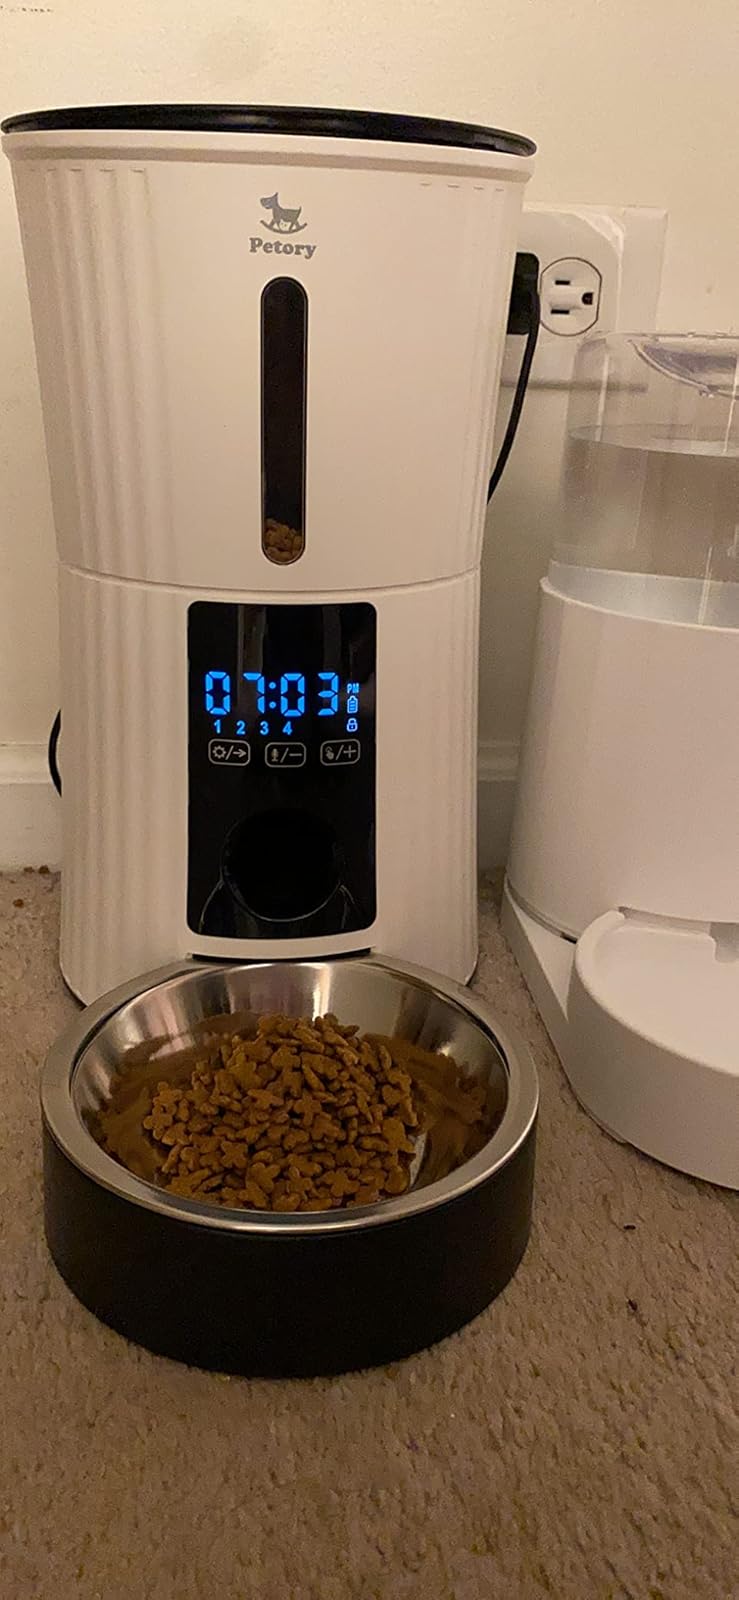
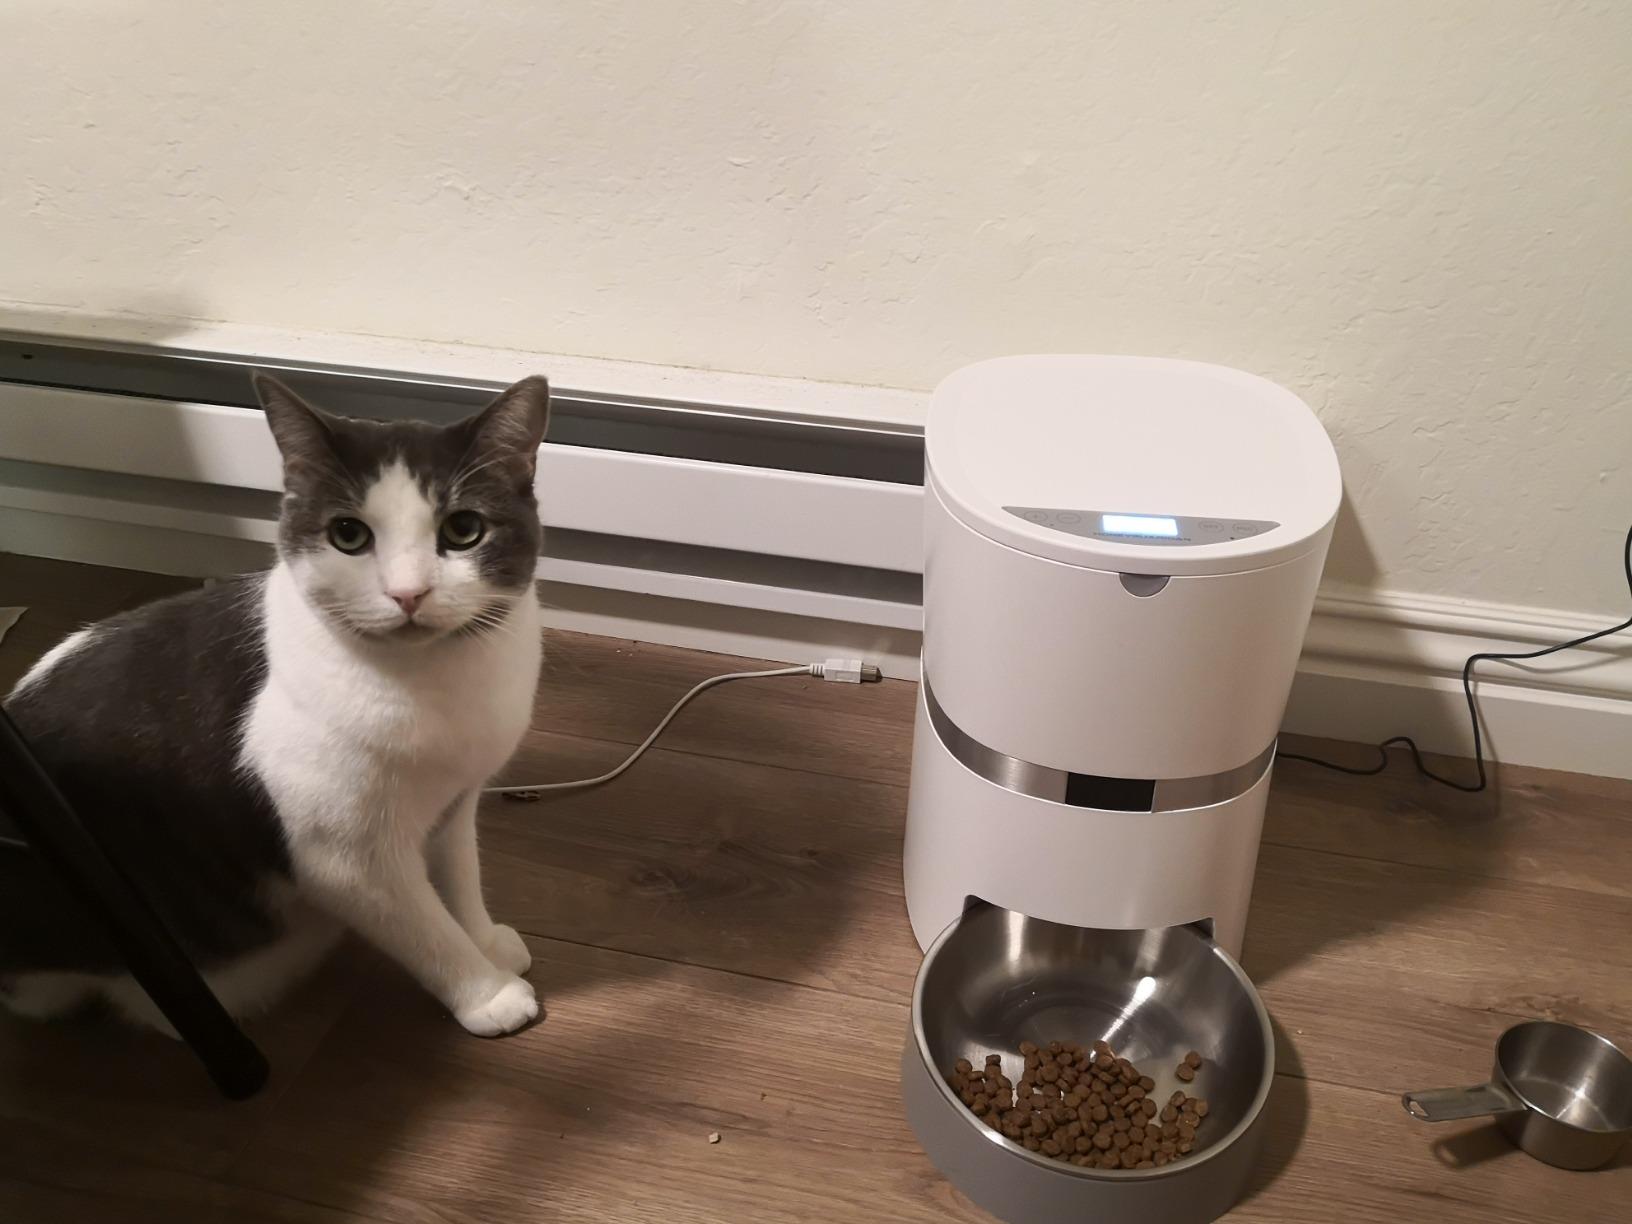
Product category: items_feeder
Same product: no